4-Digits

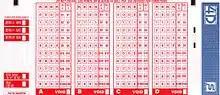
A 4-D betting slip in Singapore

Ordinary entry refers to a specific number. Example: 1234. 4-D Roll substitutes any one of the four digits with 'R'. (i.e. R123, 1R23, 12R3 and 123R) where 'R' denotes all digits from 0 to 9. Only one digit can be substituted with 'R'. For example, if you mark R234, you are actually buying 10 Ordinary Entries (i.e. 0234, 1234, 2234, 3234... 9234). System entry is a bet on all the possible permutations of a 4-D number, for example the number 1234 has 24 permutations (1234, 2341, 3412, 4123...). iBet is a System Entry bet priced from $1, regardless of the number of permutations. Quick pick is bet on a random number selected by a computer.